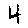
Label: 4